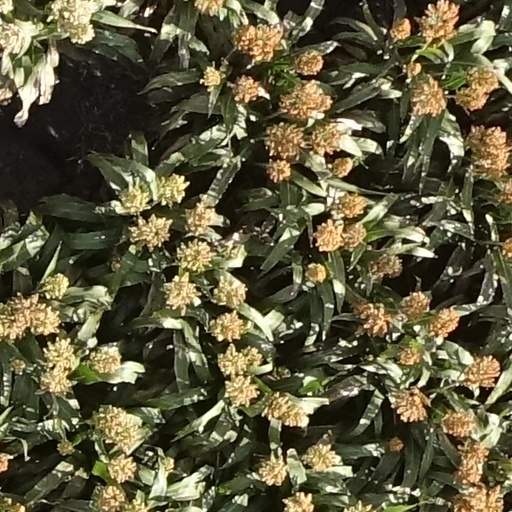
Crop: sorghum